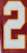
Number: 2